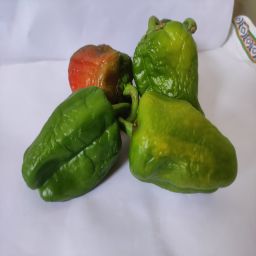
Crop: Bell Pepper
Quality: Ripe